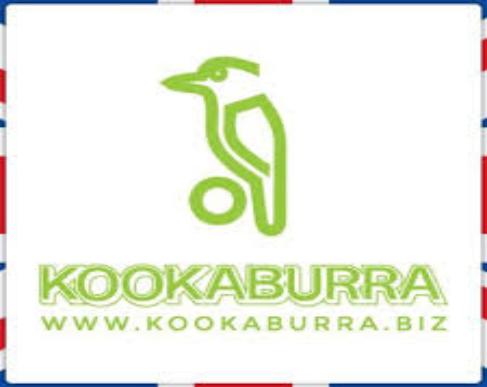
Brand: kookaburra
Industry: Clothes